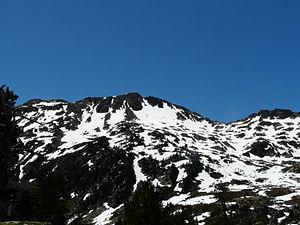
Le pic de Hèche Castet (2 568 m) au sud du lac d'Aubert, Saint-Lary-Soulan, Hautes-Pyrénées, France. Vue prise depuis le lac d'Aubert.
Saint-Lary-Soulan est une commune du département des Hautes-Pyrénées, dans la région Occitanie, en France.